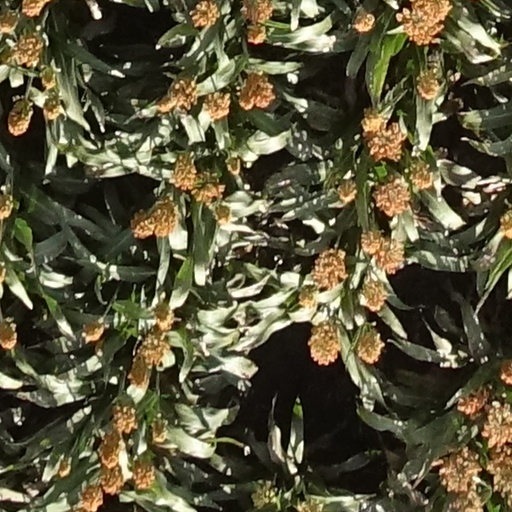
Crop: sorghum